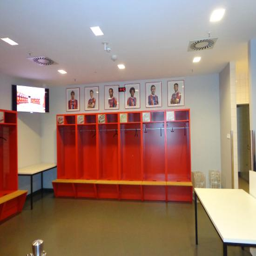
kept so far back in the dressing room